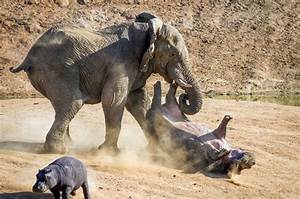
Label: elefante